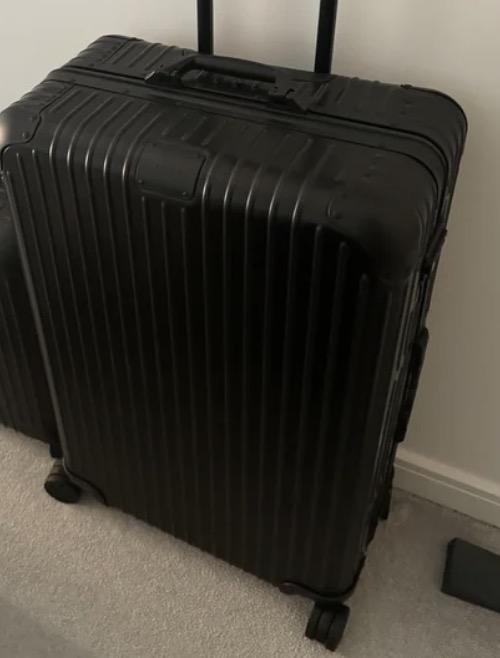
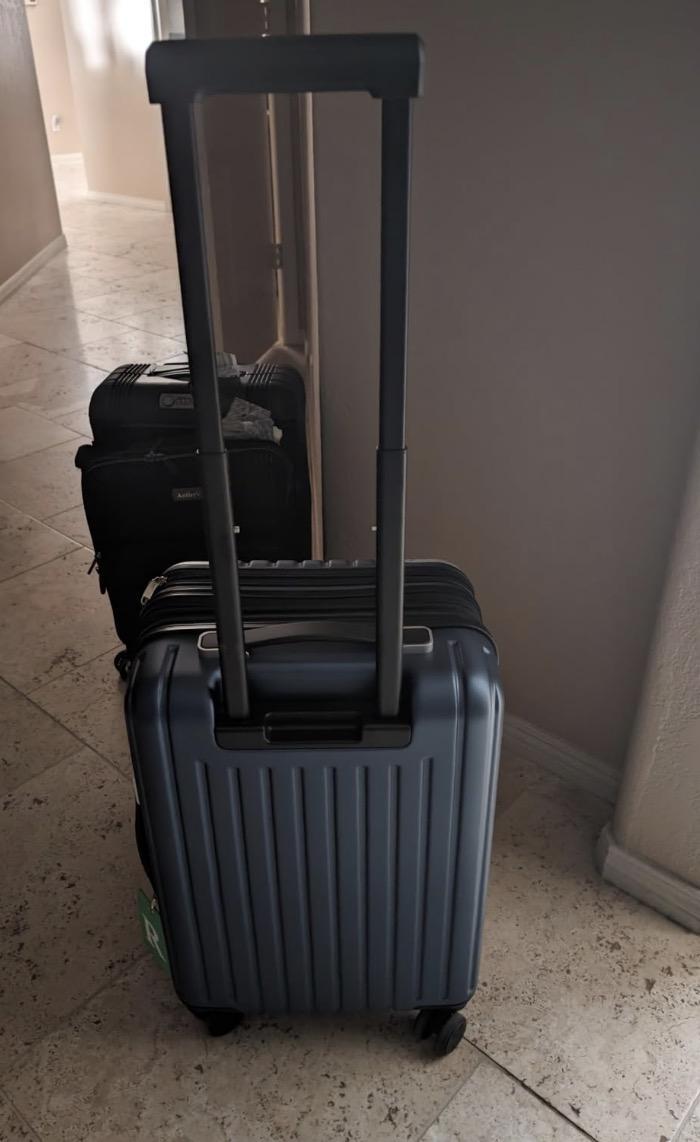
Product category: items_tea
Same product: no